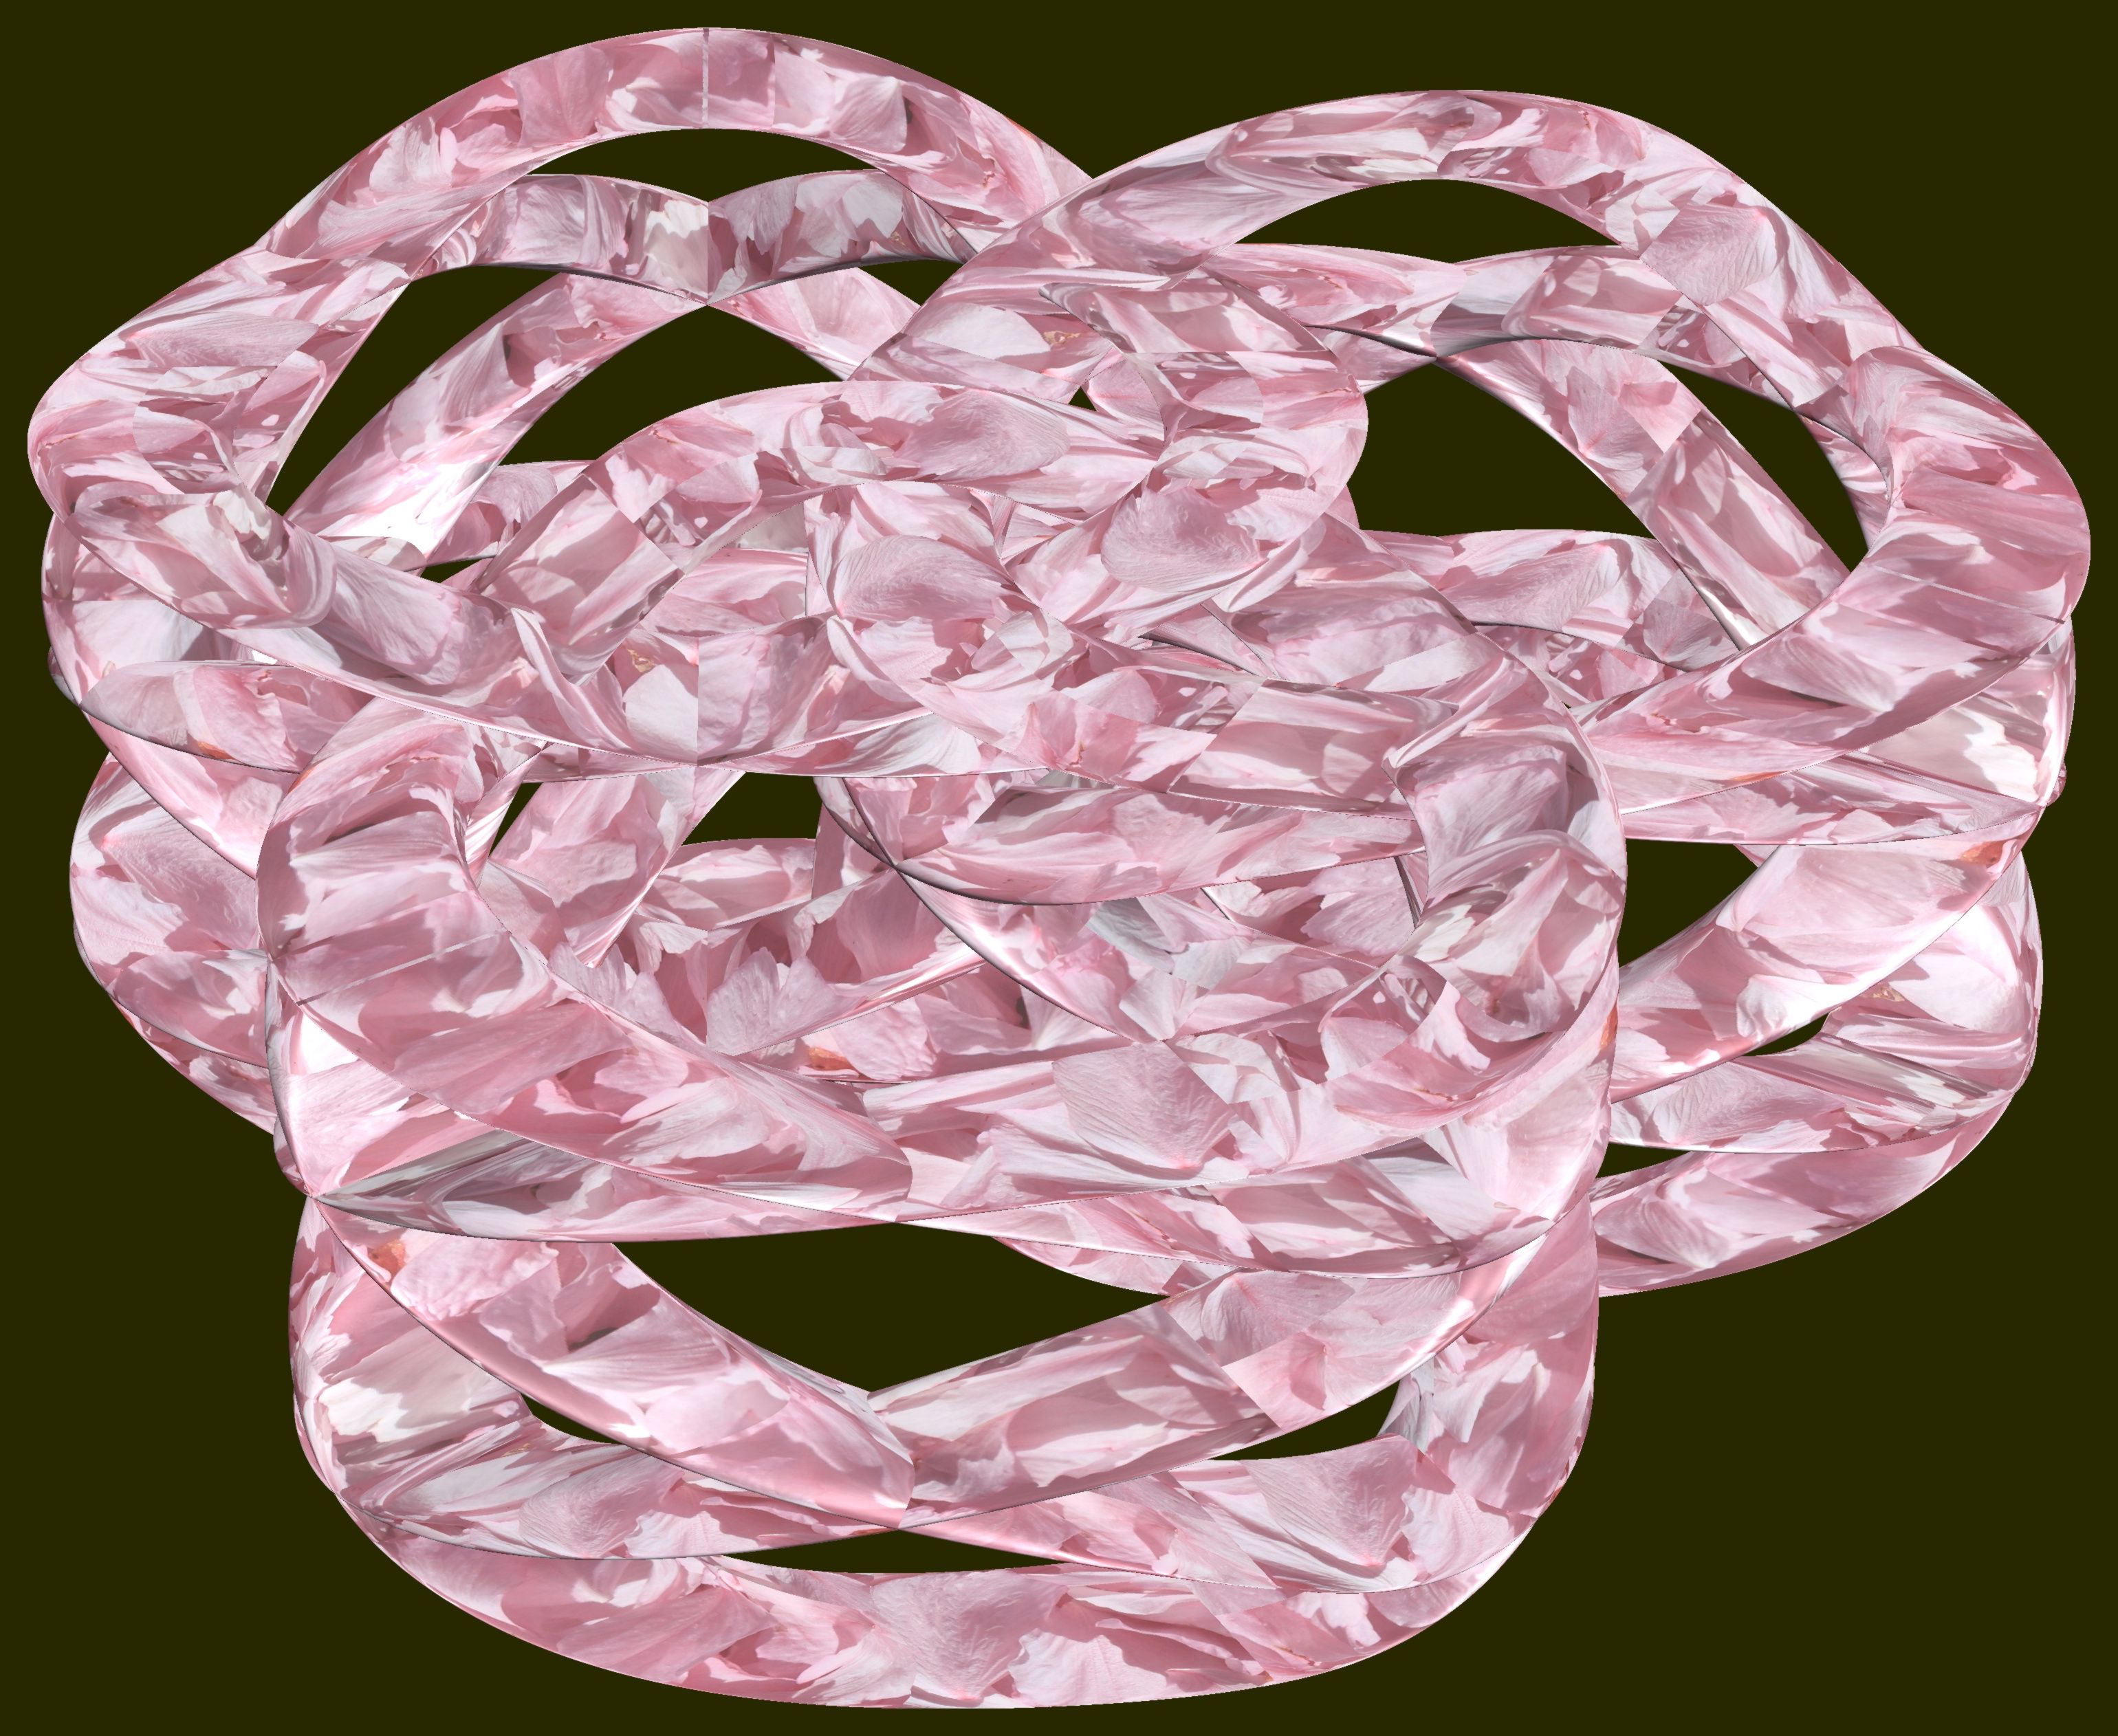
structure, texture, leaf, flower, petal, heart, pattern, pink, jewellery, figure, design, symmetry, 3d, graphic, organ, crystal, torus, mathematica, cg, parametricplot3d, code, program, algorithm, abstruct, mapping, gemstone, fashion accessory